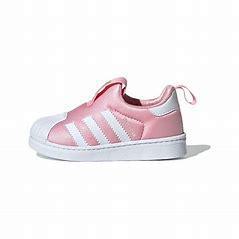
Brand: adidas
Model: originals Adidas Originals Superstar 360 I